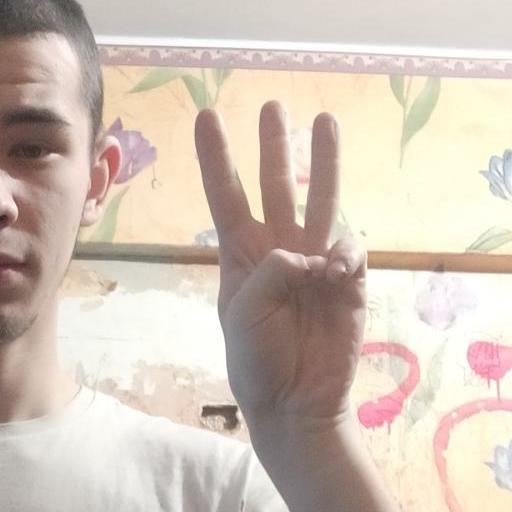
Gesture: three